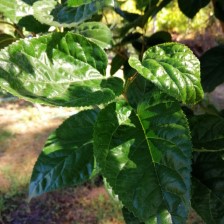
Variety: BlackAustralia